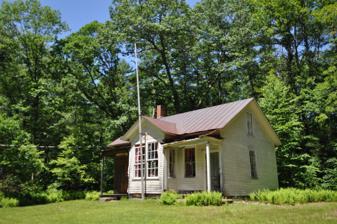
Building: No. 4 Schoolhouse
Country: United States of America
Year built: 1883
United States historic place No. 4 Schoolhouse U.S. National Register of Historic Places Show map of Massachusetts Show map of the United States Location Barre, Massachusetts Coordinates 42°26′43″N 72°5′5″W / 42.44528°N 72.08472°W / 42.44528; -72.08472 Built 1883 Architect Potter, James H. Architectural style Late Victorian NRHP reference No. 88000711 Added to NRHP June 22, 1988 The No. 4 Schoolhouse is an historic school building on Farrington Road near Sunrise Avenue in Barre, Massachusetts .  The one-room wood-frame schoolhouse was built in 1883, and was at least the second schoolhouse in the town's fourth district.  The building served as a schoolhouse until 1930, when the town centralized its schools.  In 1937 the building was purchased by a local community organization dedicated to its preservation.  It has served as a community center since then. The building was listed on the National Register of Historic Places in 1988. See also National Register of Historic Places listings in Worcester County, Massachusetts References